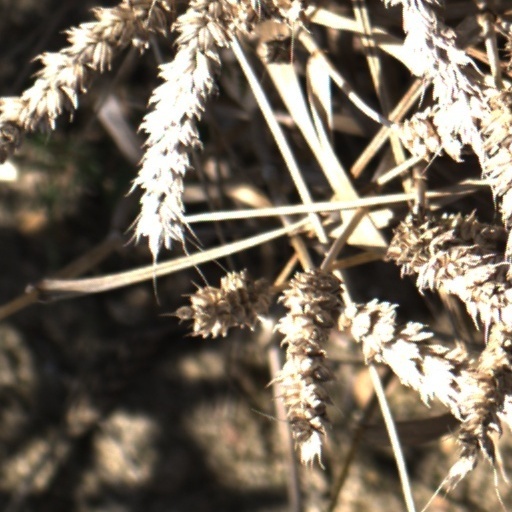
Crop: wheat